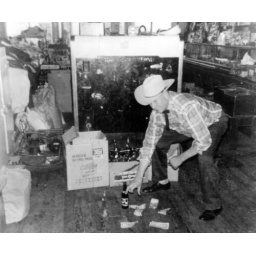
Herman Green was a colorful character in Hillsboro. Here he is shooting dice with a beer bottle in sight.